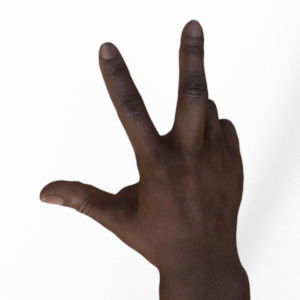
Label: scissors